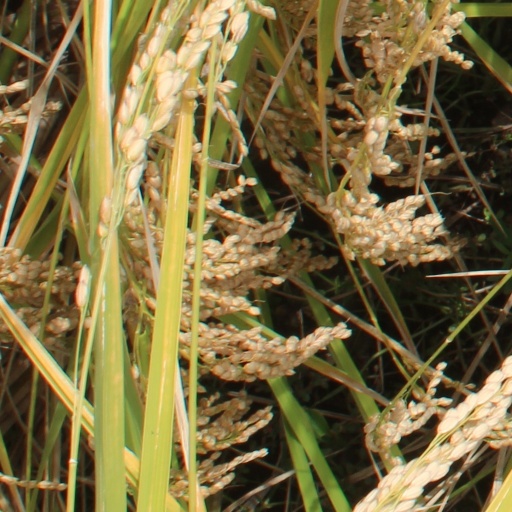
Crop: rice